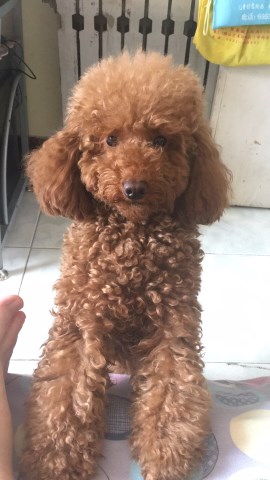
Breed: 7449-n000128-teddy